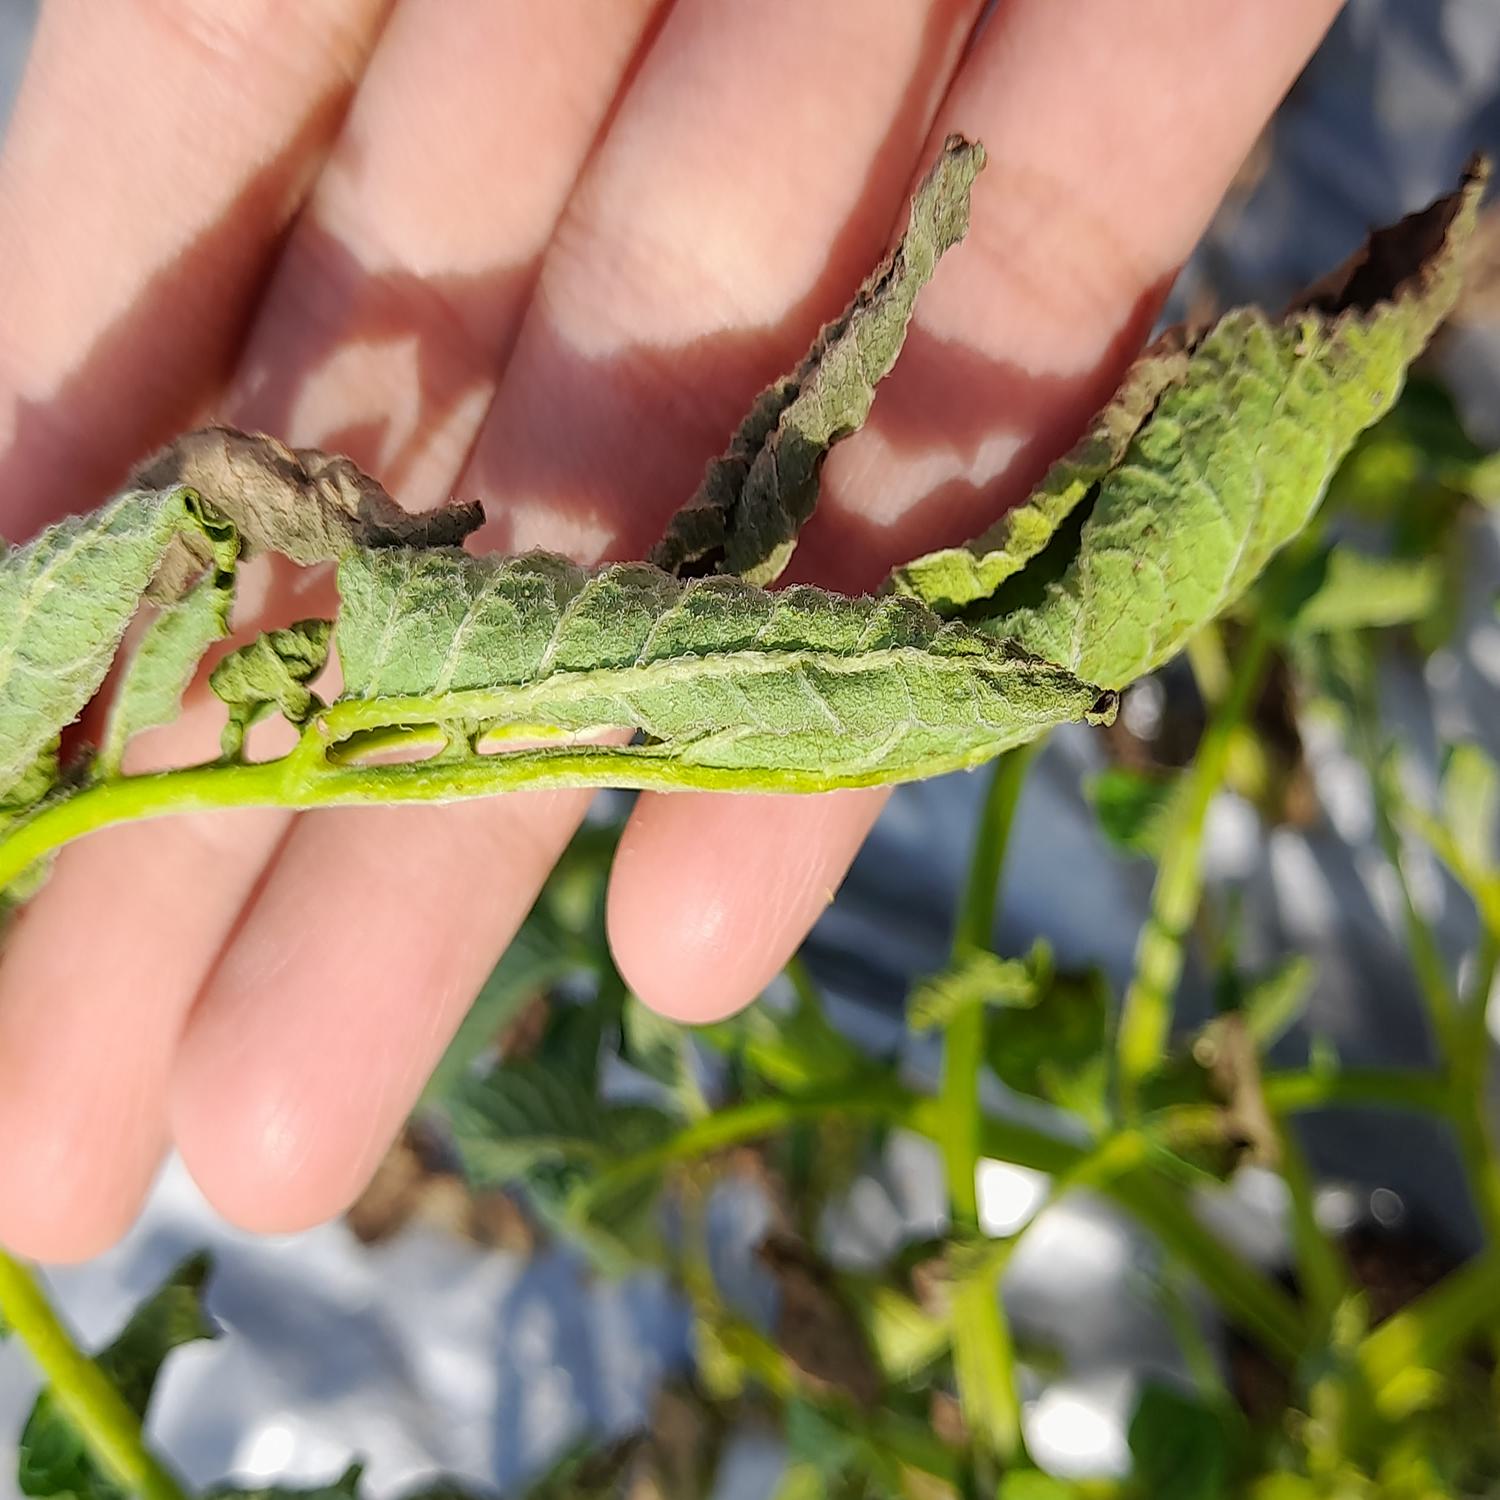
Etiqueta: Pudricion_Parda